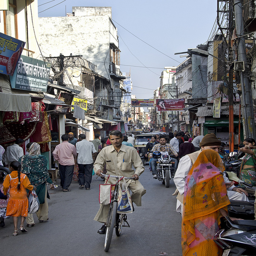
A man riding a bike down the middle of a street.
A man rides a bike through a busy market area.
A alley way crowded with pedestrian and vehicle traffic.
A man rides a bike surrounded by people in a street
People walking a riding bicycles down a busy city street.